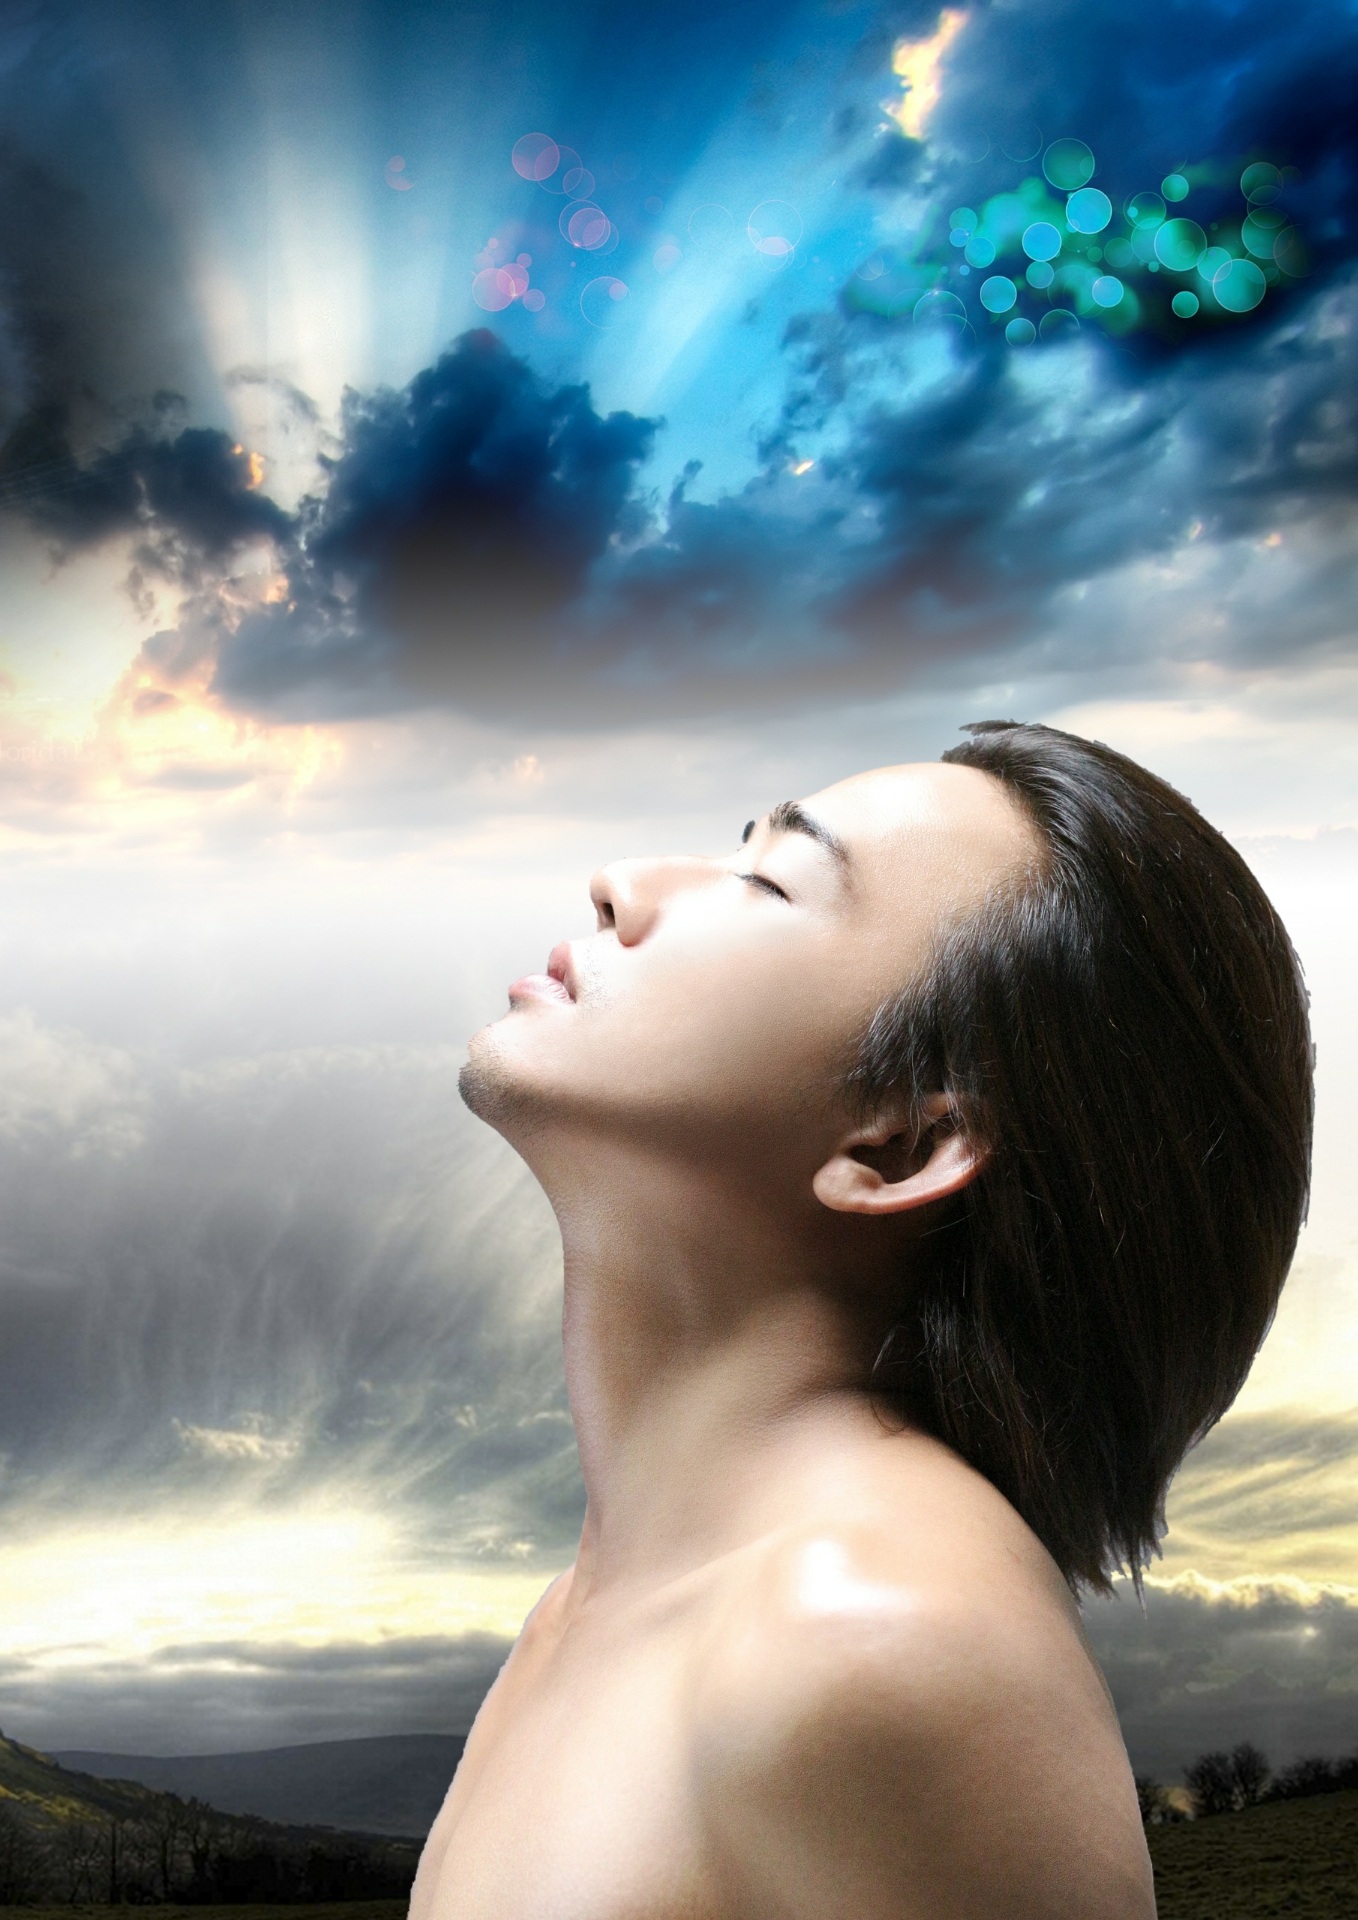
hand, man, person, cloud, sky, girl, woman, photography, sunlight, morning, asian, love, thought, portrait, model, young, romance, pensive, face, clouds, photograph, beauty, expression, image, fantasy, organ, seductive, attractive, emotion, relaxed, stylish, radiant, interaction, trendy, expressive, sense, art model